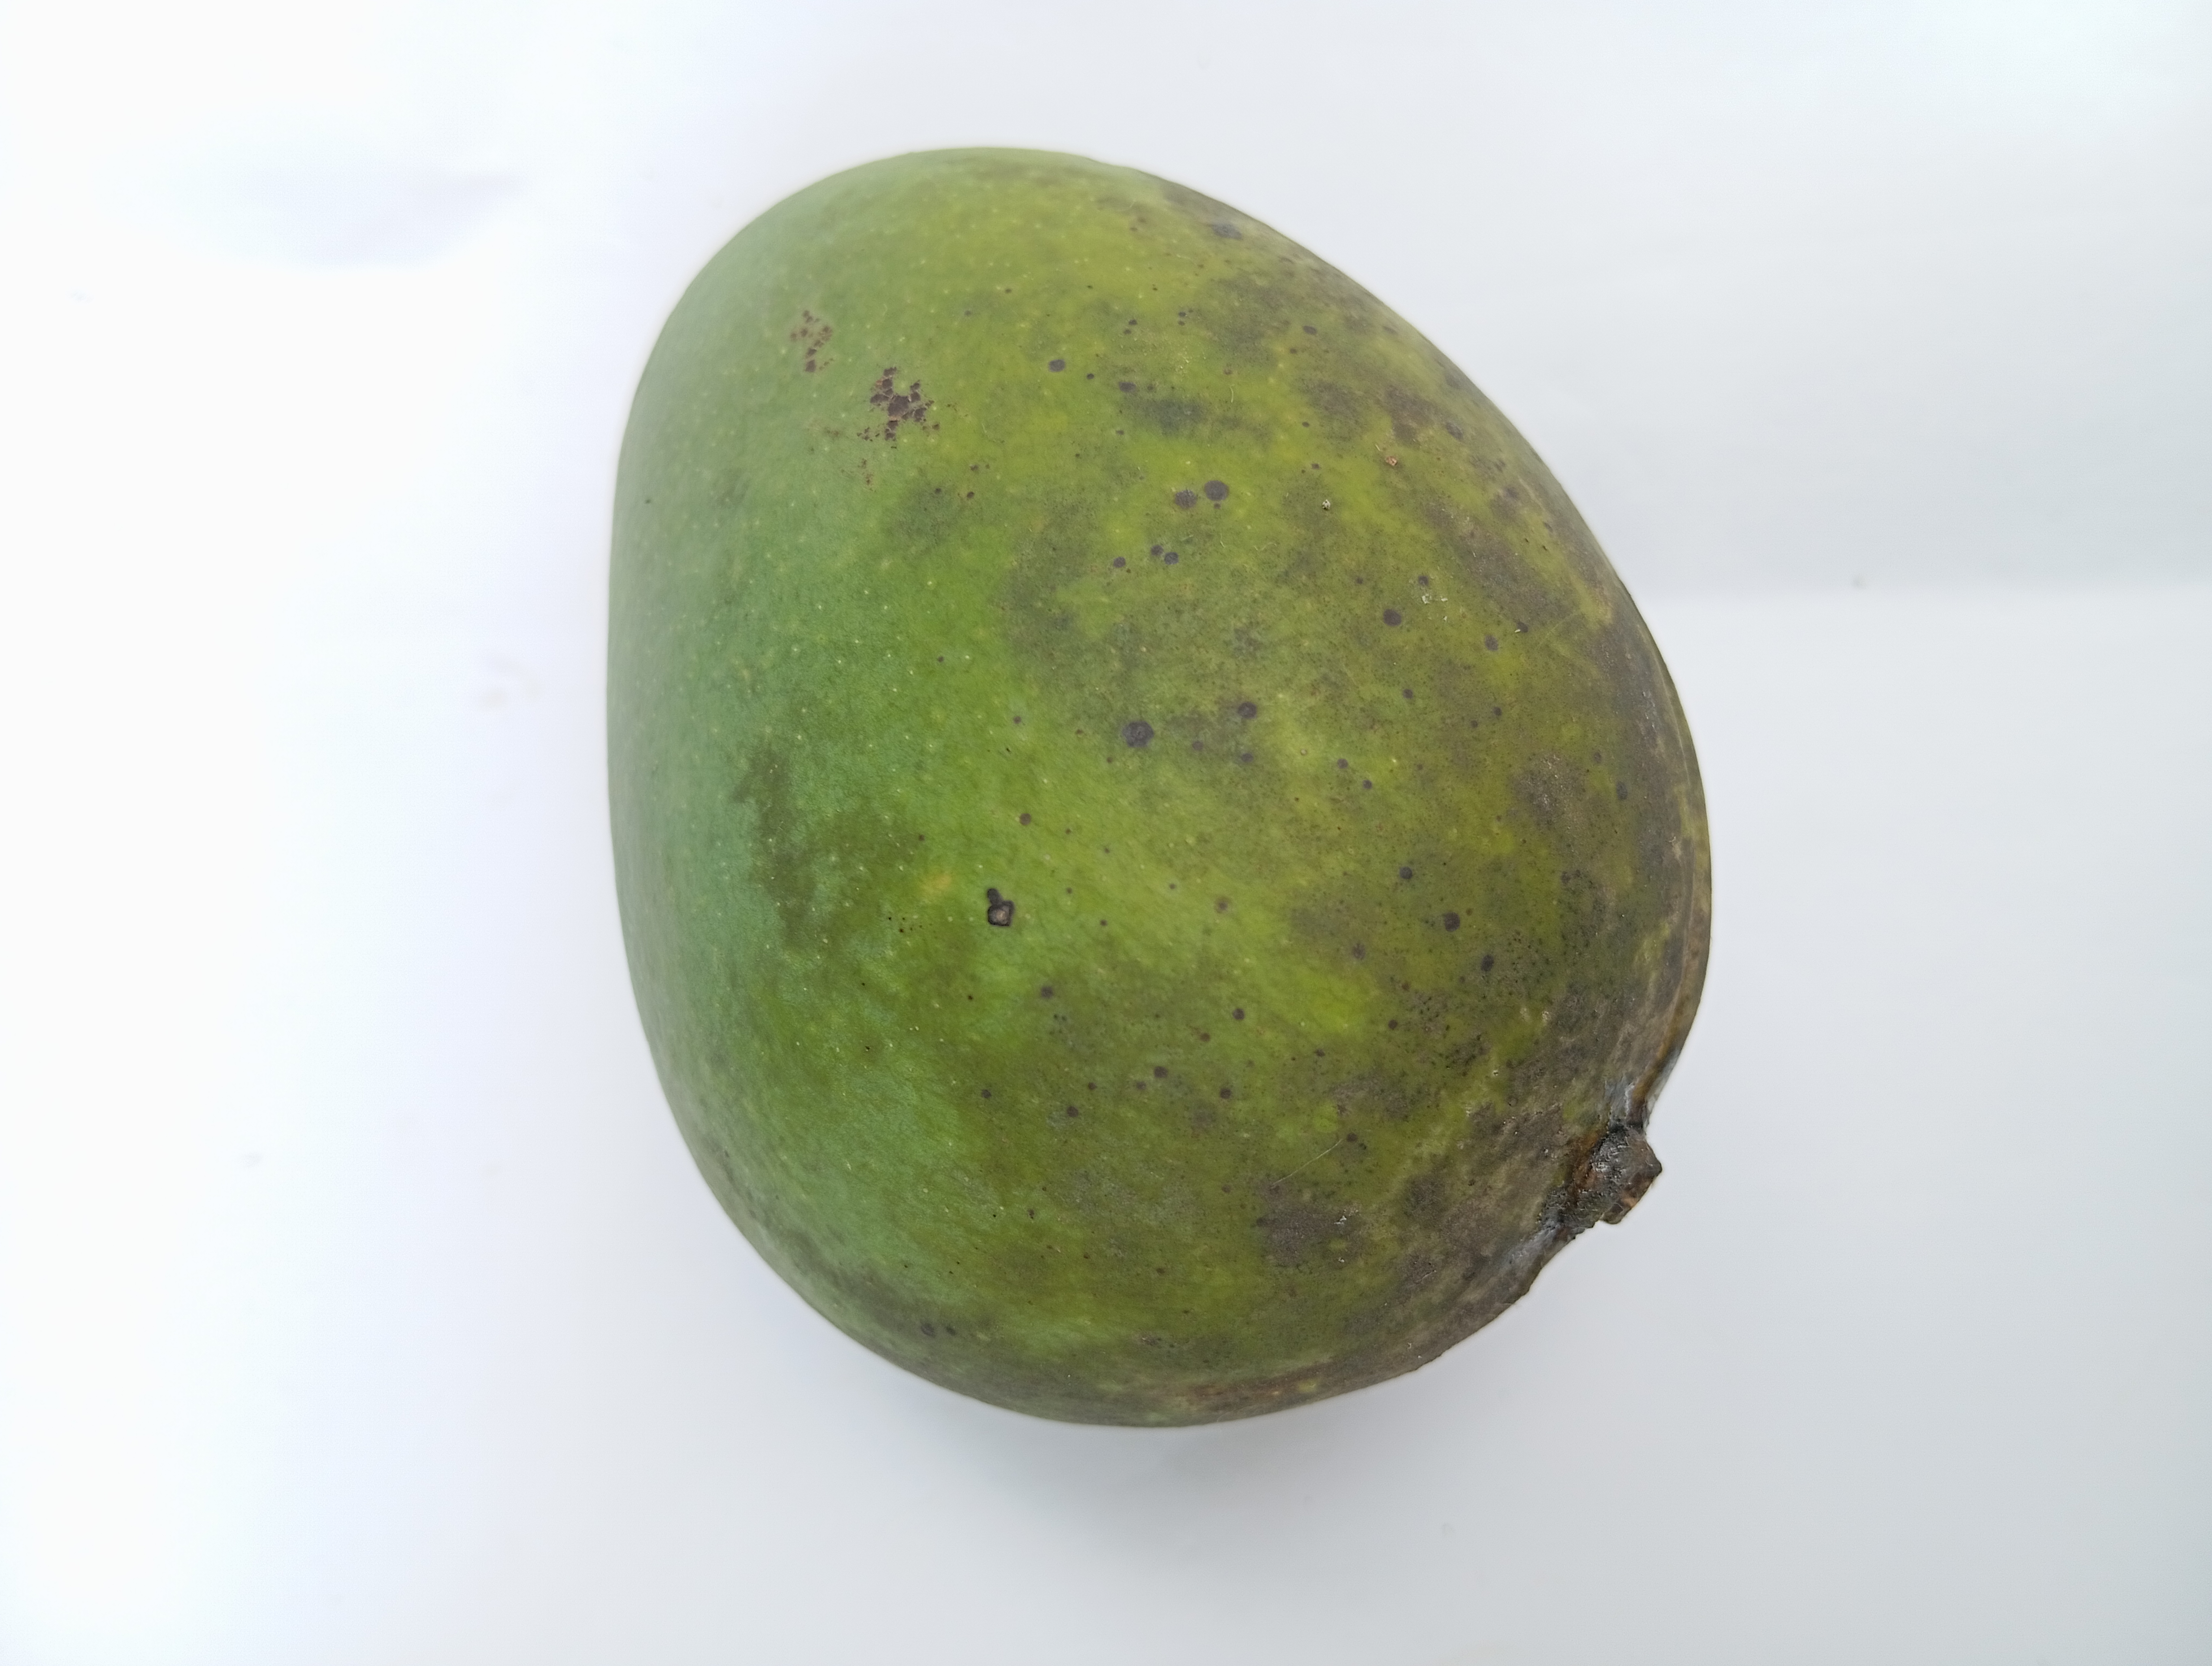
Mango variety: Harivanga